Radio Milano-Libertà

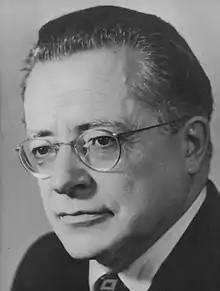
Palmiro Togliatti, General-Secretary of the Italian Communist Party, broadcast from and directed Radio Milano-Libertà during WWII

Radio Milano-Libertà, also referred to as Radio Milano Libertà or simply Radio Milano, was an Italian-language communist radio station, established in Moscow in 1937, which, during the Second World War, broadcast propaganda to Italy in support of the Italian resistance movement. In the final days of the war, the partisan leadership used Radio Milano-Libertà as the means of declaring a general uprising against the Axis forces and the fascist puppet state, and to announce to the Italian people the capture of Mussolini.